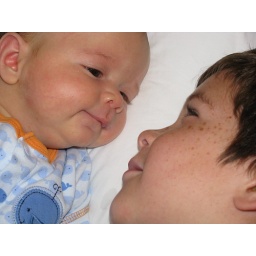
This morning I had my two boys in bed with me this morning. Just chillin'.